George C. Lodge

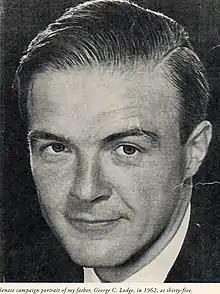
A promotional photo of Lodge from his 1962 campaign for U.S. Senate

George Cabot Lodge II (born July 7, 1927) is an American professor and former politician. In 1962, he was the Republican nominee for a special election to succeed John F. Kennedy in the United States Senate, but was defeated by Ted Kennedy. He was the son of Henry Cabot Lodge Jr., who lost reelection to the Senate in 1952 to John F. Kennedy. His father was also the vice presidential nominee for the Republican party in 1960, an election won yet again by Kennedy.